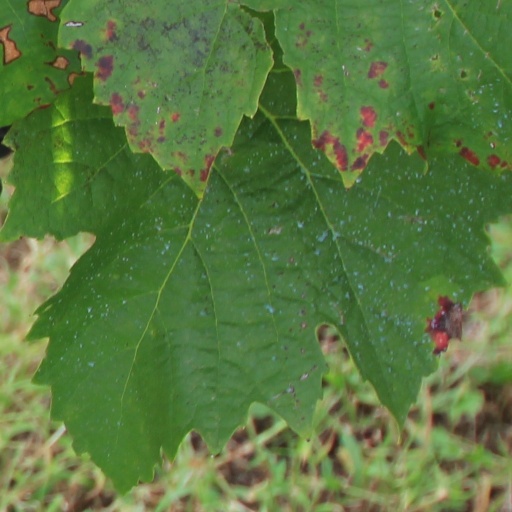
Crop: grape